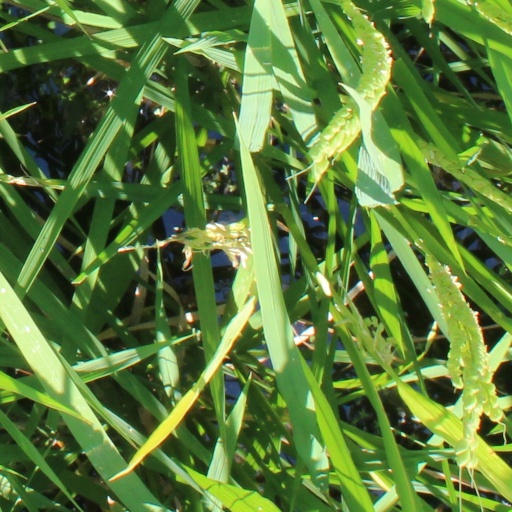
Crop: rice